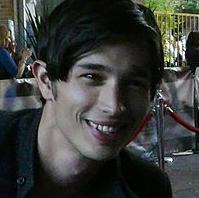
Age: 24